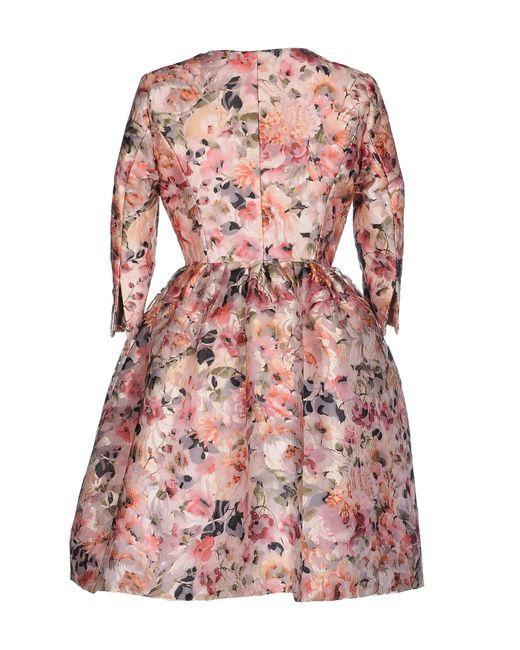
Rosa Blumenkleid mit langen Ärmeln für Frauen